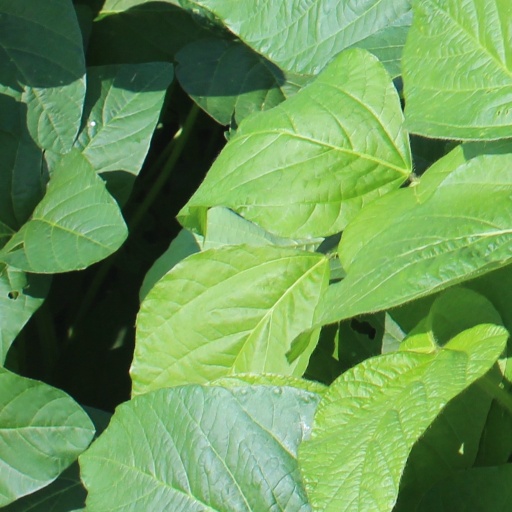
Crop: soybean